Libertadores

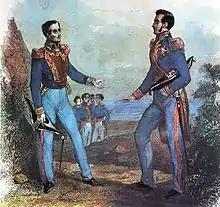
The Guayaquil conference (1822) between Simón Bolívar and José de San Martín, the greatest "libertadores" (liberators) of Spanish America.

Libertadores ("Liberators") were the principal leaders of the Spanish American wars of independence from Spain and of the movement in support of Brazilian independence from Portugal. They are named that way in contrast with the "Conquistadores" ("Conquerors").